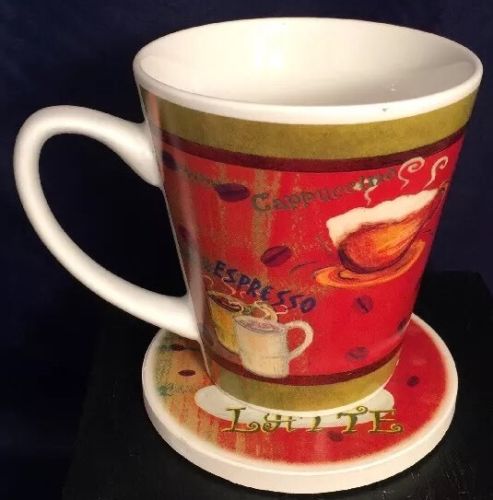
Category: mug